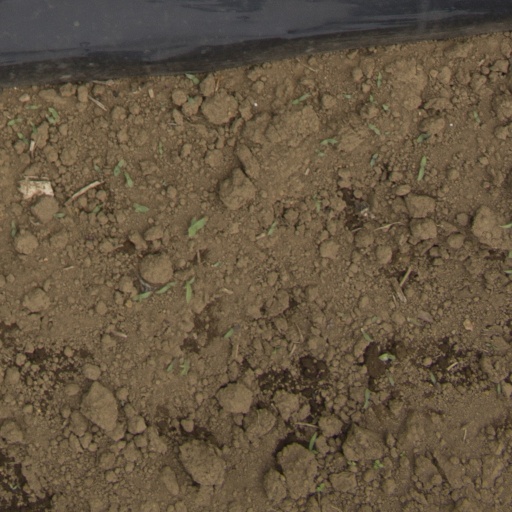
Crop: Jerusalem artichoke